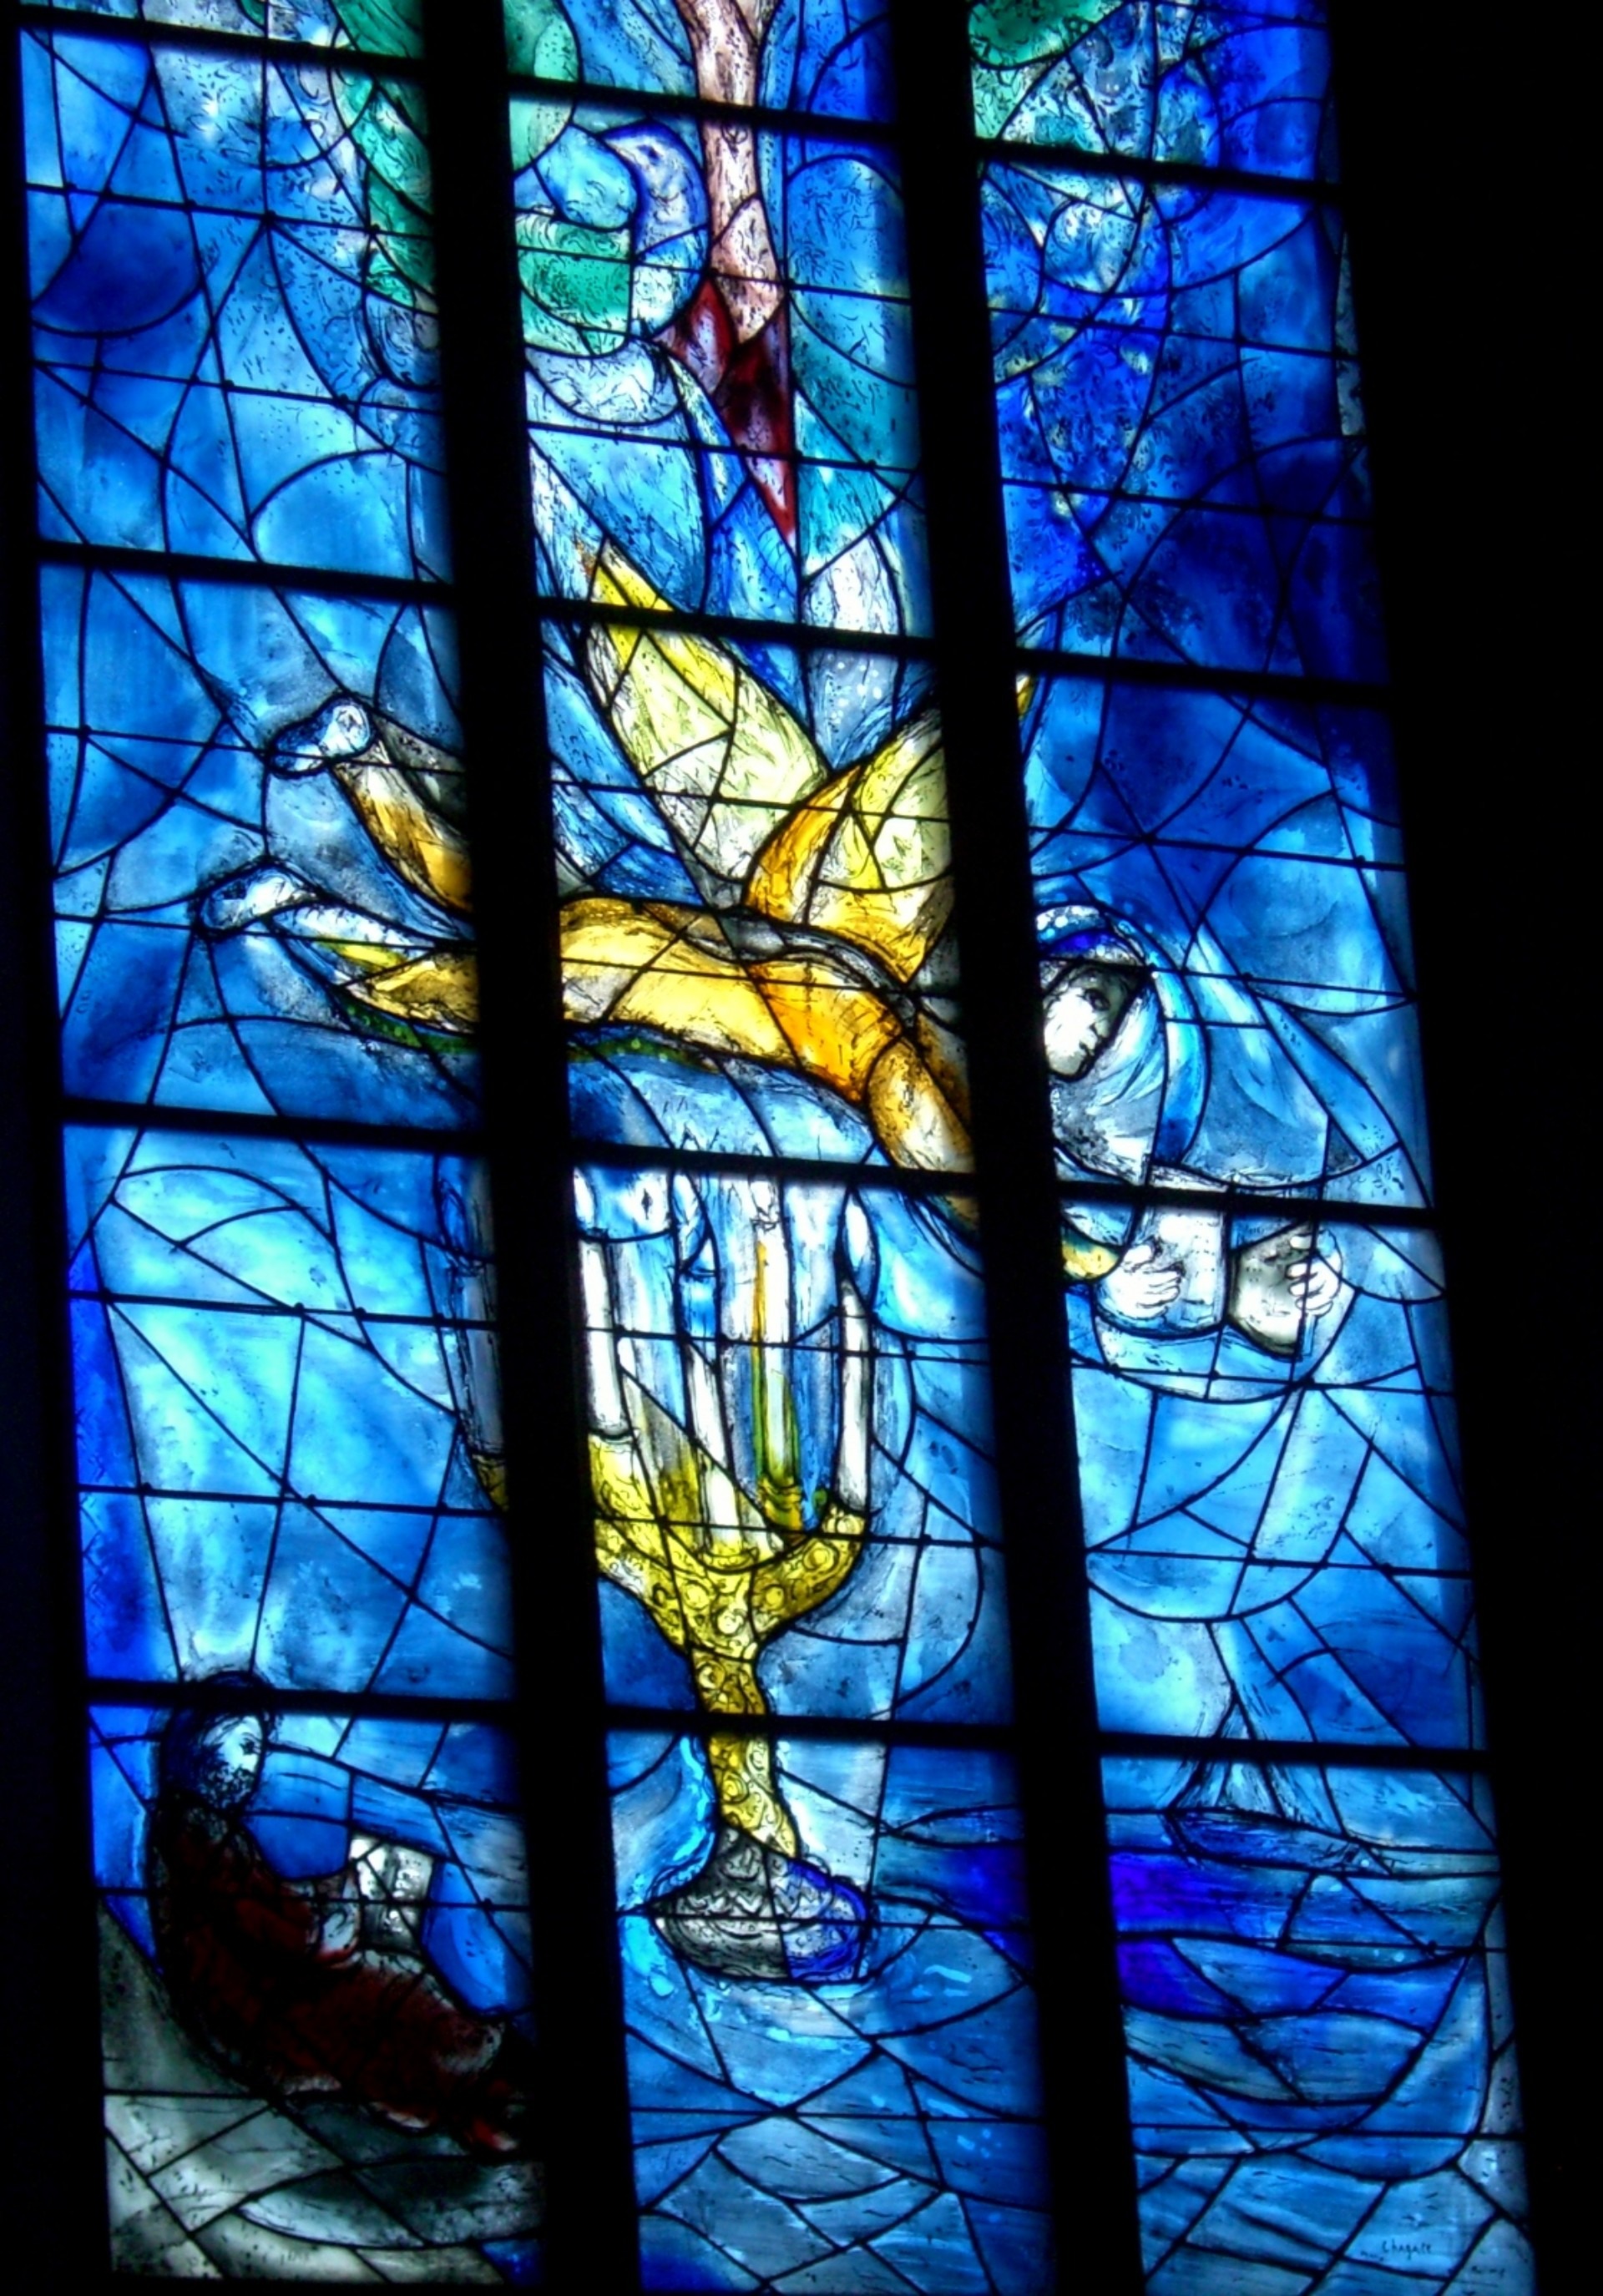
window, glass, blue, yellow, material, stained glass, symmetry, mainz, church window, glass window, daylighting, st stephan, chagall